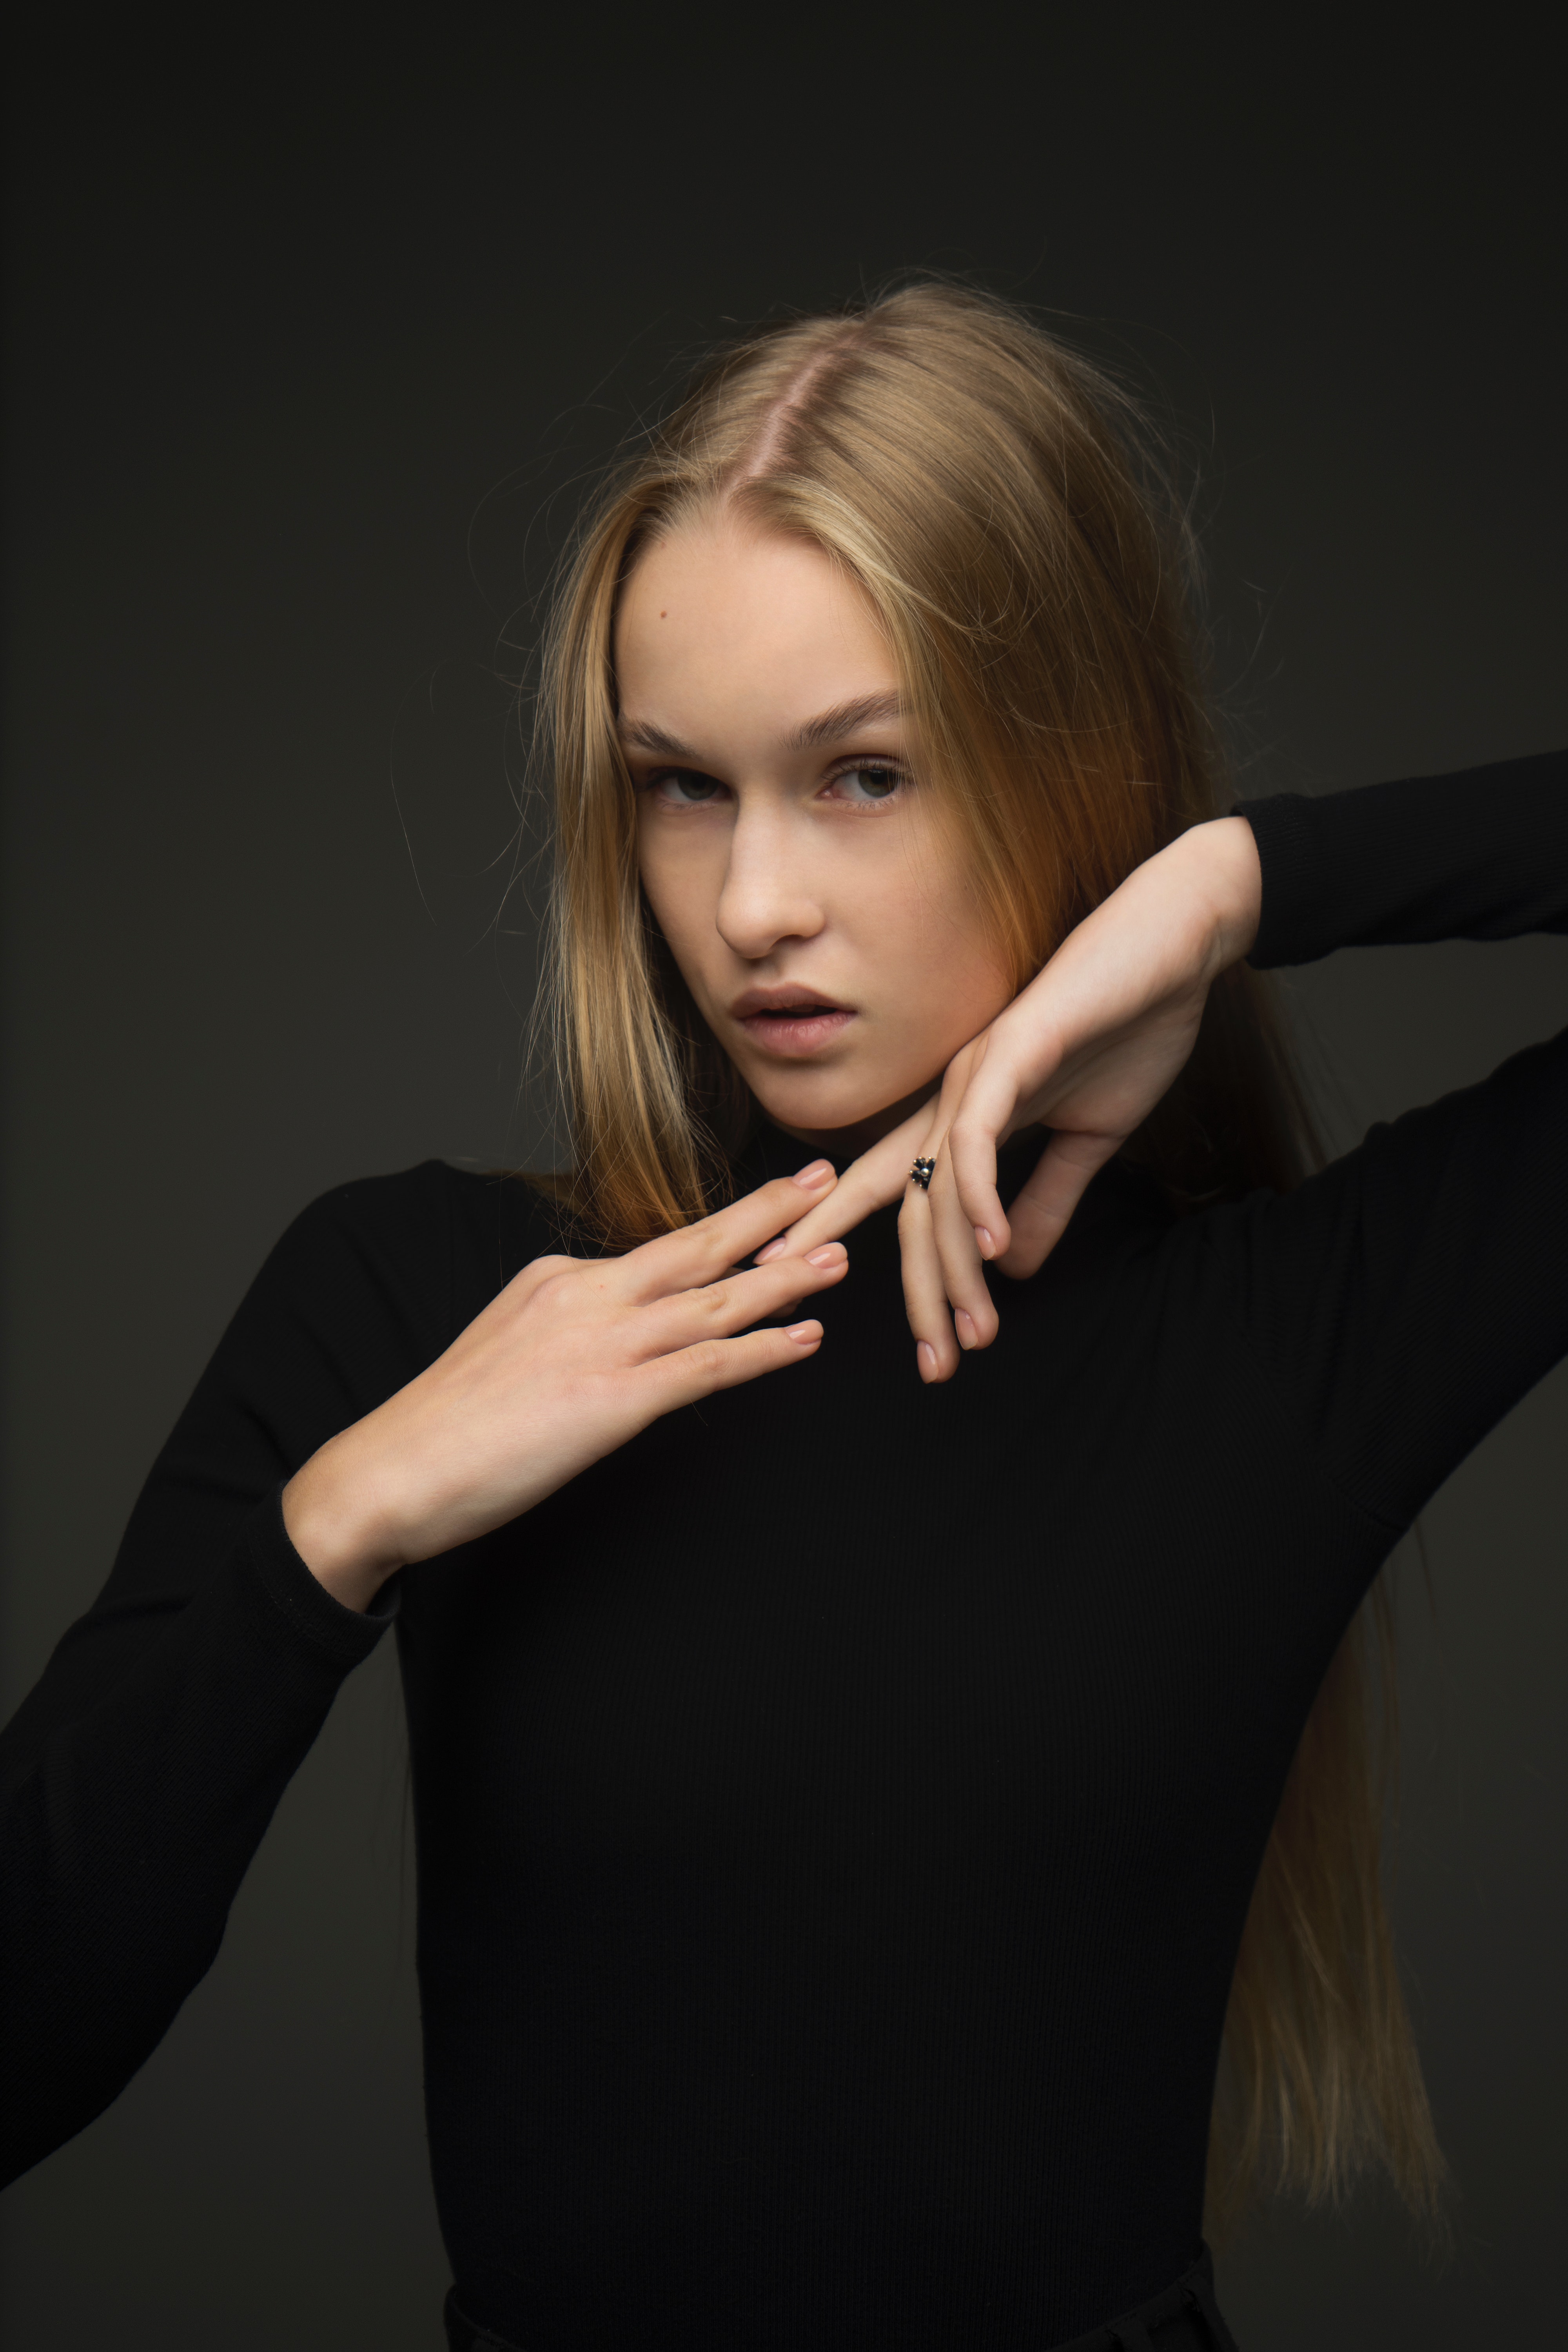
woman, lip, arm, flash photography, eyelash, sleeve, gesture, wood, makeover, elbow, wrist, lipstick, blond, brown hair, layered hair, fashion design, fashion model, human leg, darkness, formal wear, portrait photography, sitting, portrait, photo shoot